Catholic Church in Ireland

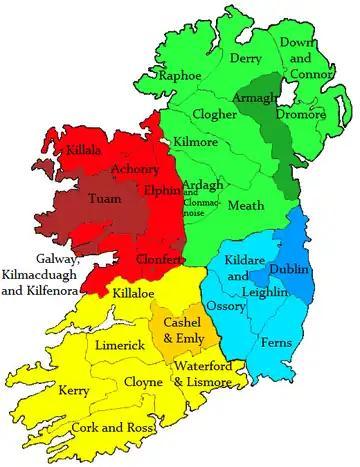
Catholic Dioceses in the island of Ireland

In 1879, there was a significant Marian apparition in Ireland, that of Our Lady of Knock in County Mayo. Here the Blessed Virgin Mary is said to have appeared, with St. Joseph and St. John the Evangelist either side (along with the "Agnus Dei") and she remained silent throughout. Statements were taken from 15 lay people who claimed to have witnessed the apparition. The Knock Shrine became a major place of pilgrimage and Pope Pius XI declared Our Lady of Knock to be "Queen of Heaven and of Ireland" at the closing of the 1932 Eucharistic Congress.